Falls Road, Belfast

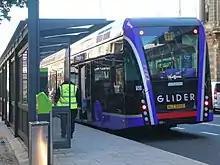
GliderBus-Belfast

There are several large hospitals in the area including the Royal Victoria Hospital, the Royal Jubilee Maternity Service, the Royal Belfast Hospital for Sick Children (Children's Hospital), and the Royal Dental Hospital. These four linked hospitals make up Northern Ireland's biggest hospitals complex. The Royal Victoria Hospital treats over 80,000 people as inpatients and 350,000 people as outpatients every year. The complex is a major training site for medical, dental, nursing and other health students from Queen's University Belfast. The original hospital opened in 1797 and moved to its present site in 1903. The hospital was designed by Henman and Cooper of Birmingham in 1899, completed in 1906. It was claimed to be the first air-conditioned public building in the world.